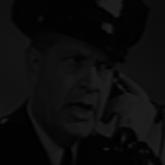
Age: 51